Ballyhaise

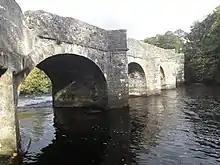
Ballyhaise Bridge

The village is home to Ballyhaise GAA, the local Gaelic football team, their home pitch being Annalee Park. In addition to this, the village was for many years home to Castletara Youth Band - an accordion marching band which won multiple All-Ireland titles in the late 1990s and early 21st century.